Rutledge P. Hazzard

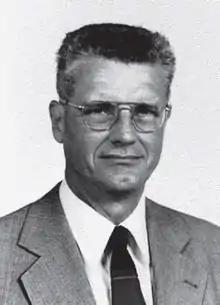

Rutledge Parker "Hap" Hazzard (April 11, 1925 – December 27, 2008) was director of Science and Technology division of Central Intelligence Agency (CIA) from 1973 to 1978. He became director of the National Photographic Interpretation Center (NPIC) in 1978. After serving six years as director of NPIC from June 1978 to February 1984, Hazzard returned to the CIA's National Intelligence Office. He retired from public service in 1985.